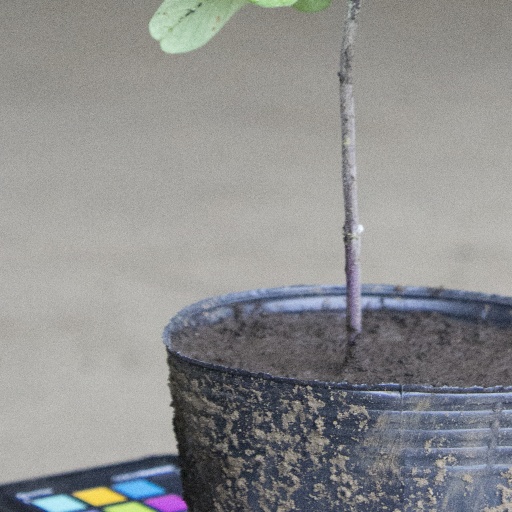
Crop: soybean